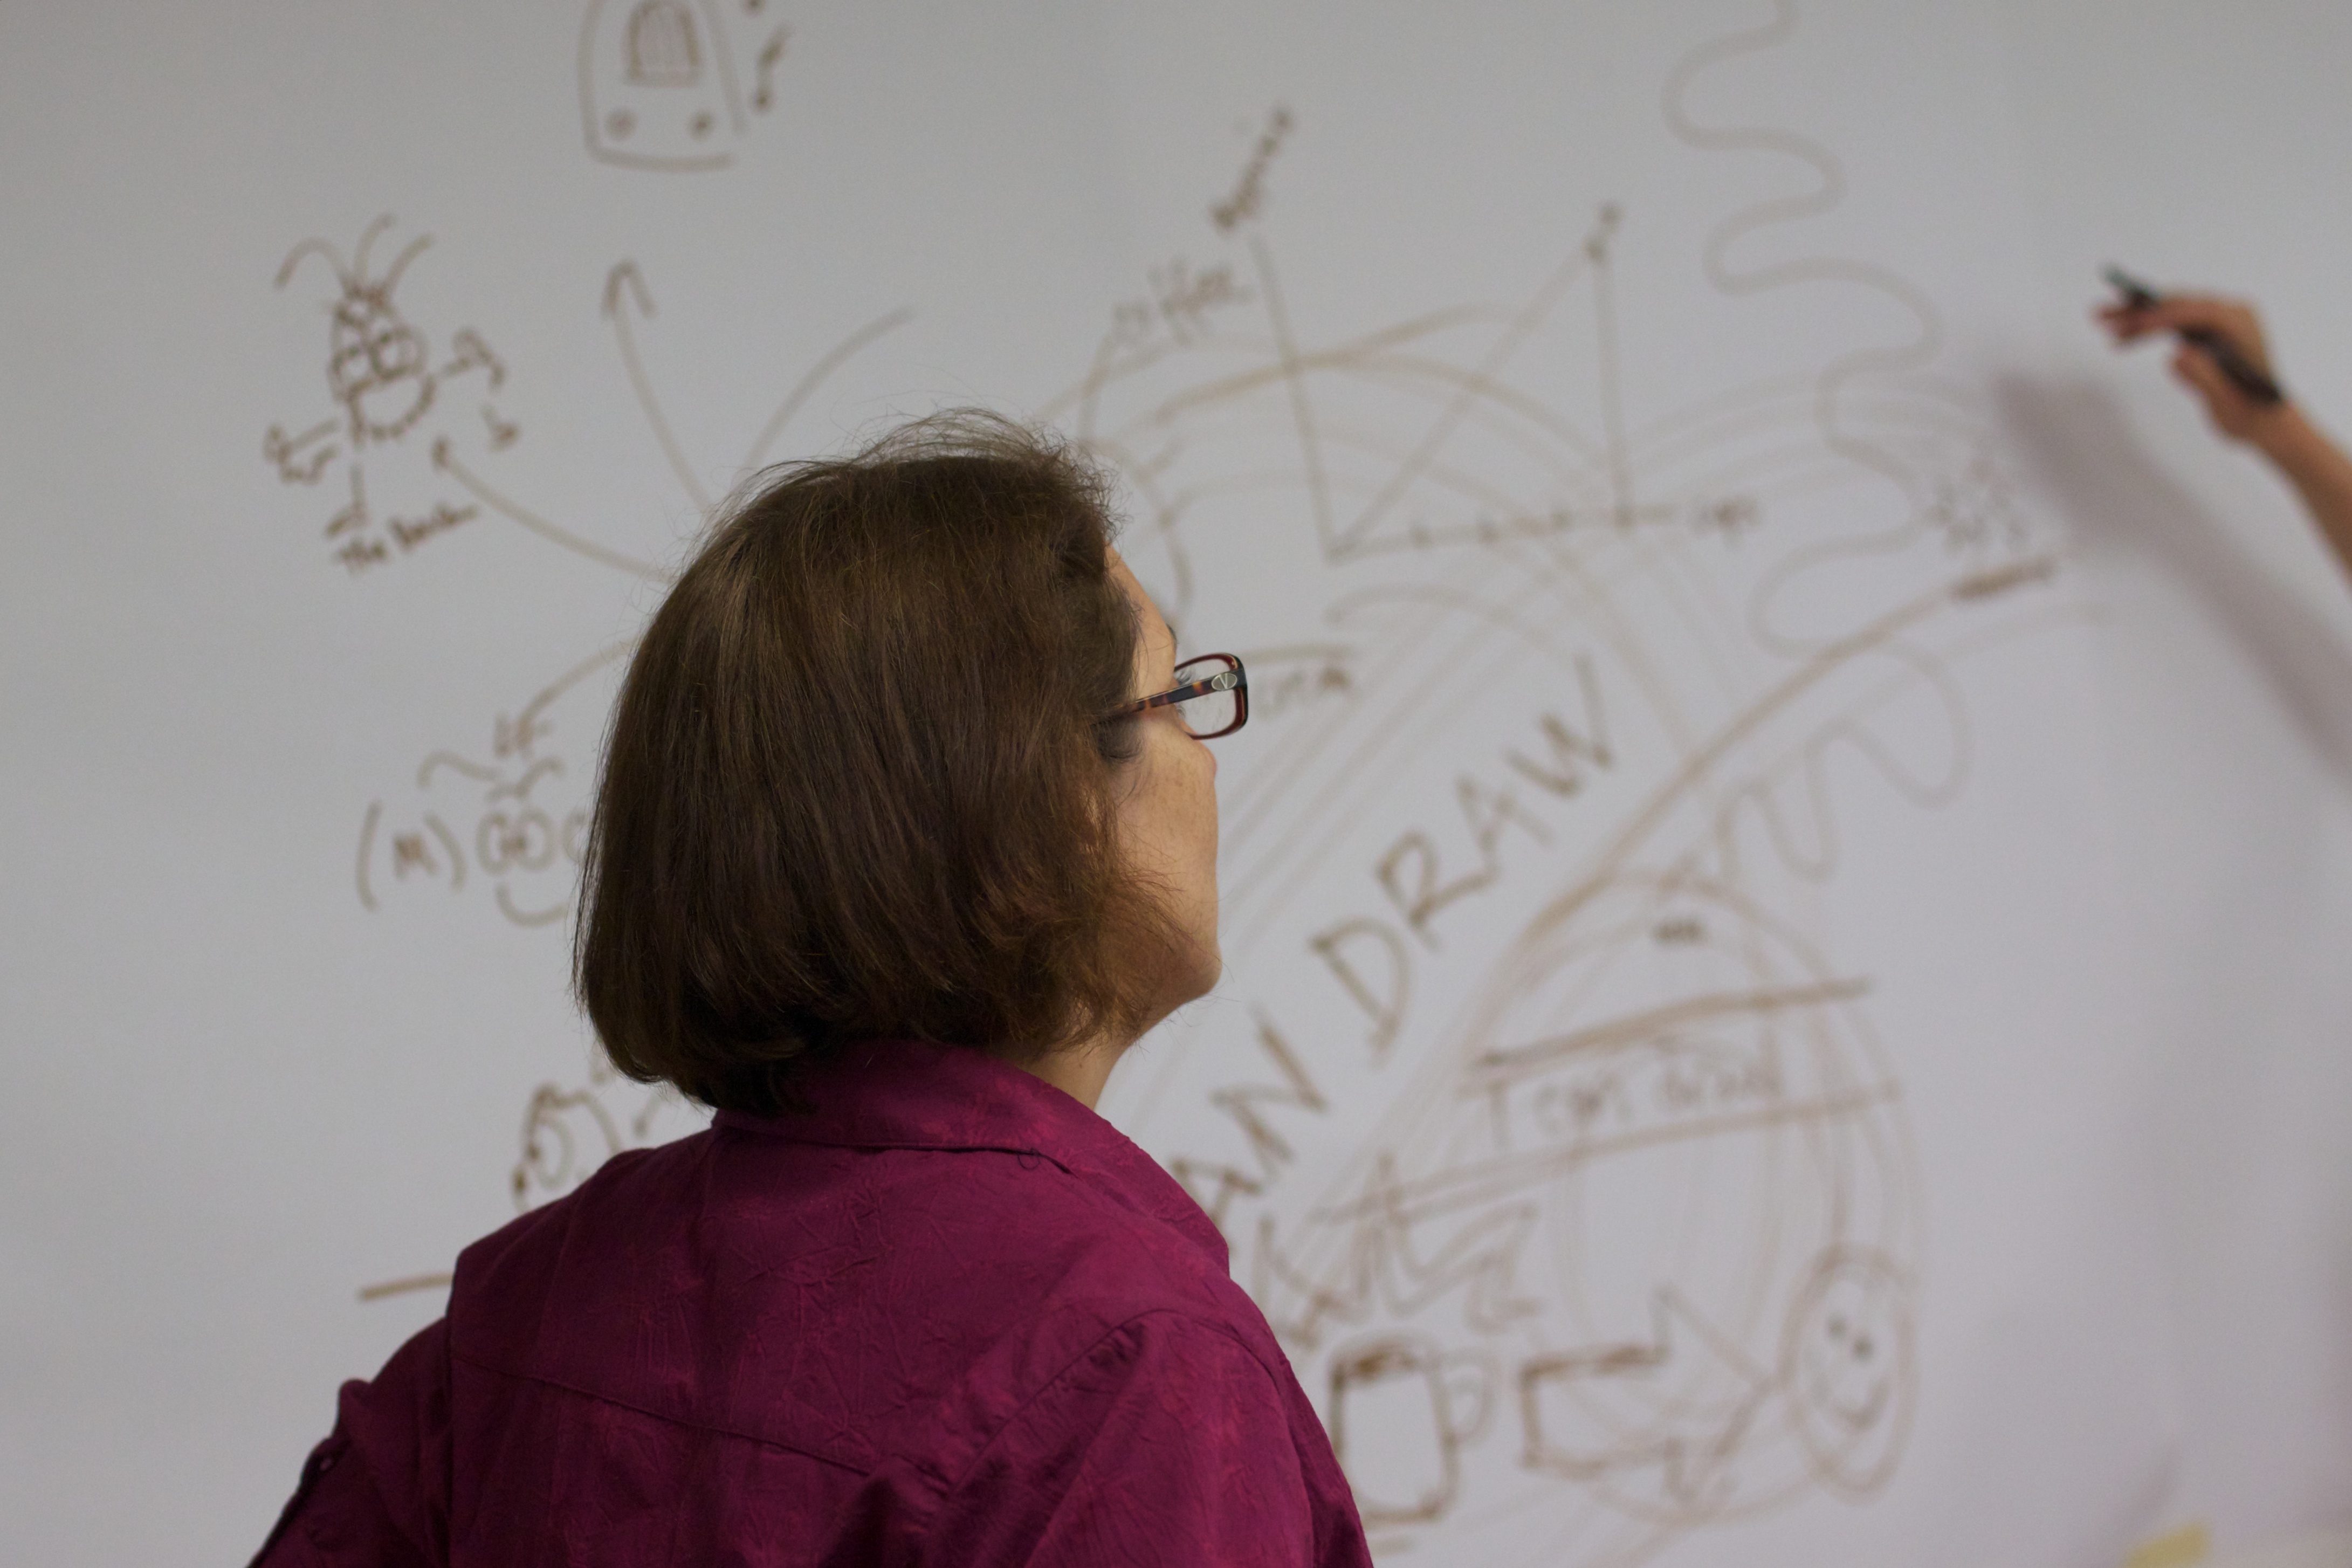
writing, hand, portrait, color, child, painting, art, sketch, drawing, design, umwfa12